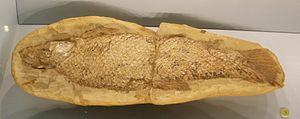
Notelops est un genre éteint de poissons osseux de l’ordre des Elopiformes. Il a vécu lors de l’Albien. Son espèce type est Notelops brama. Ses restes fossiles ont été mis au jour au Brésil.